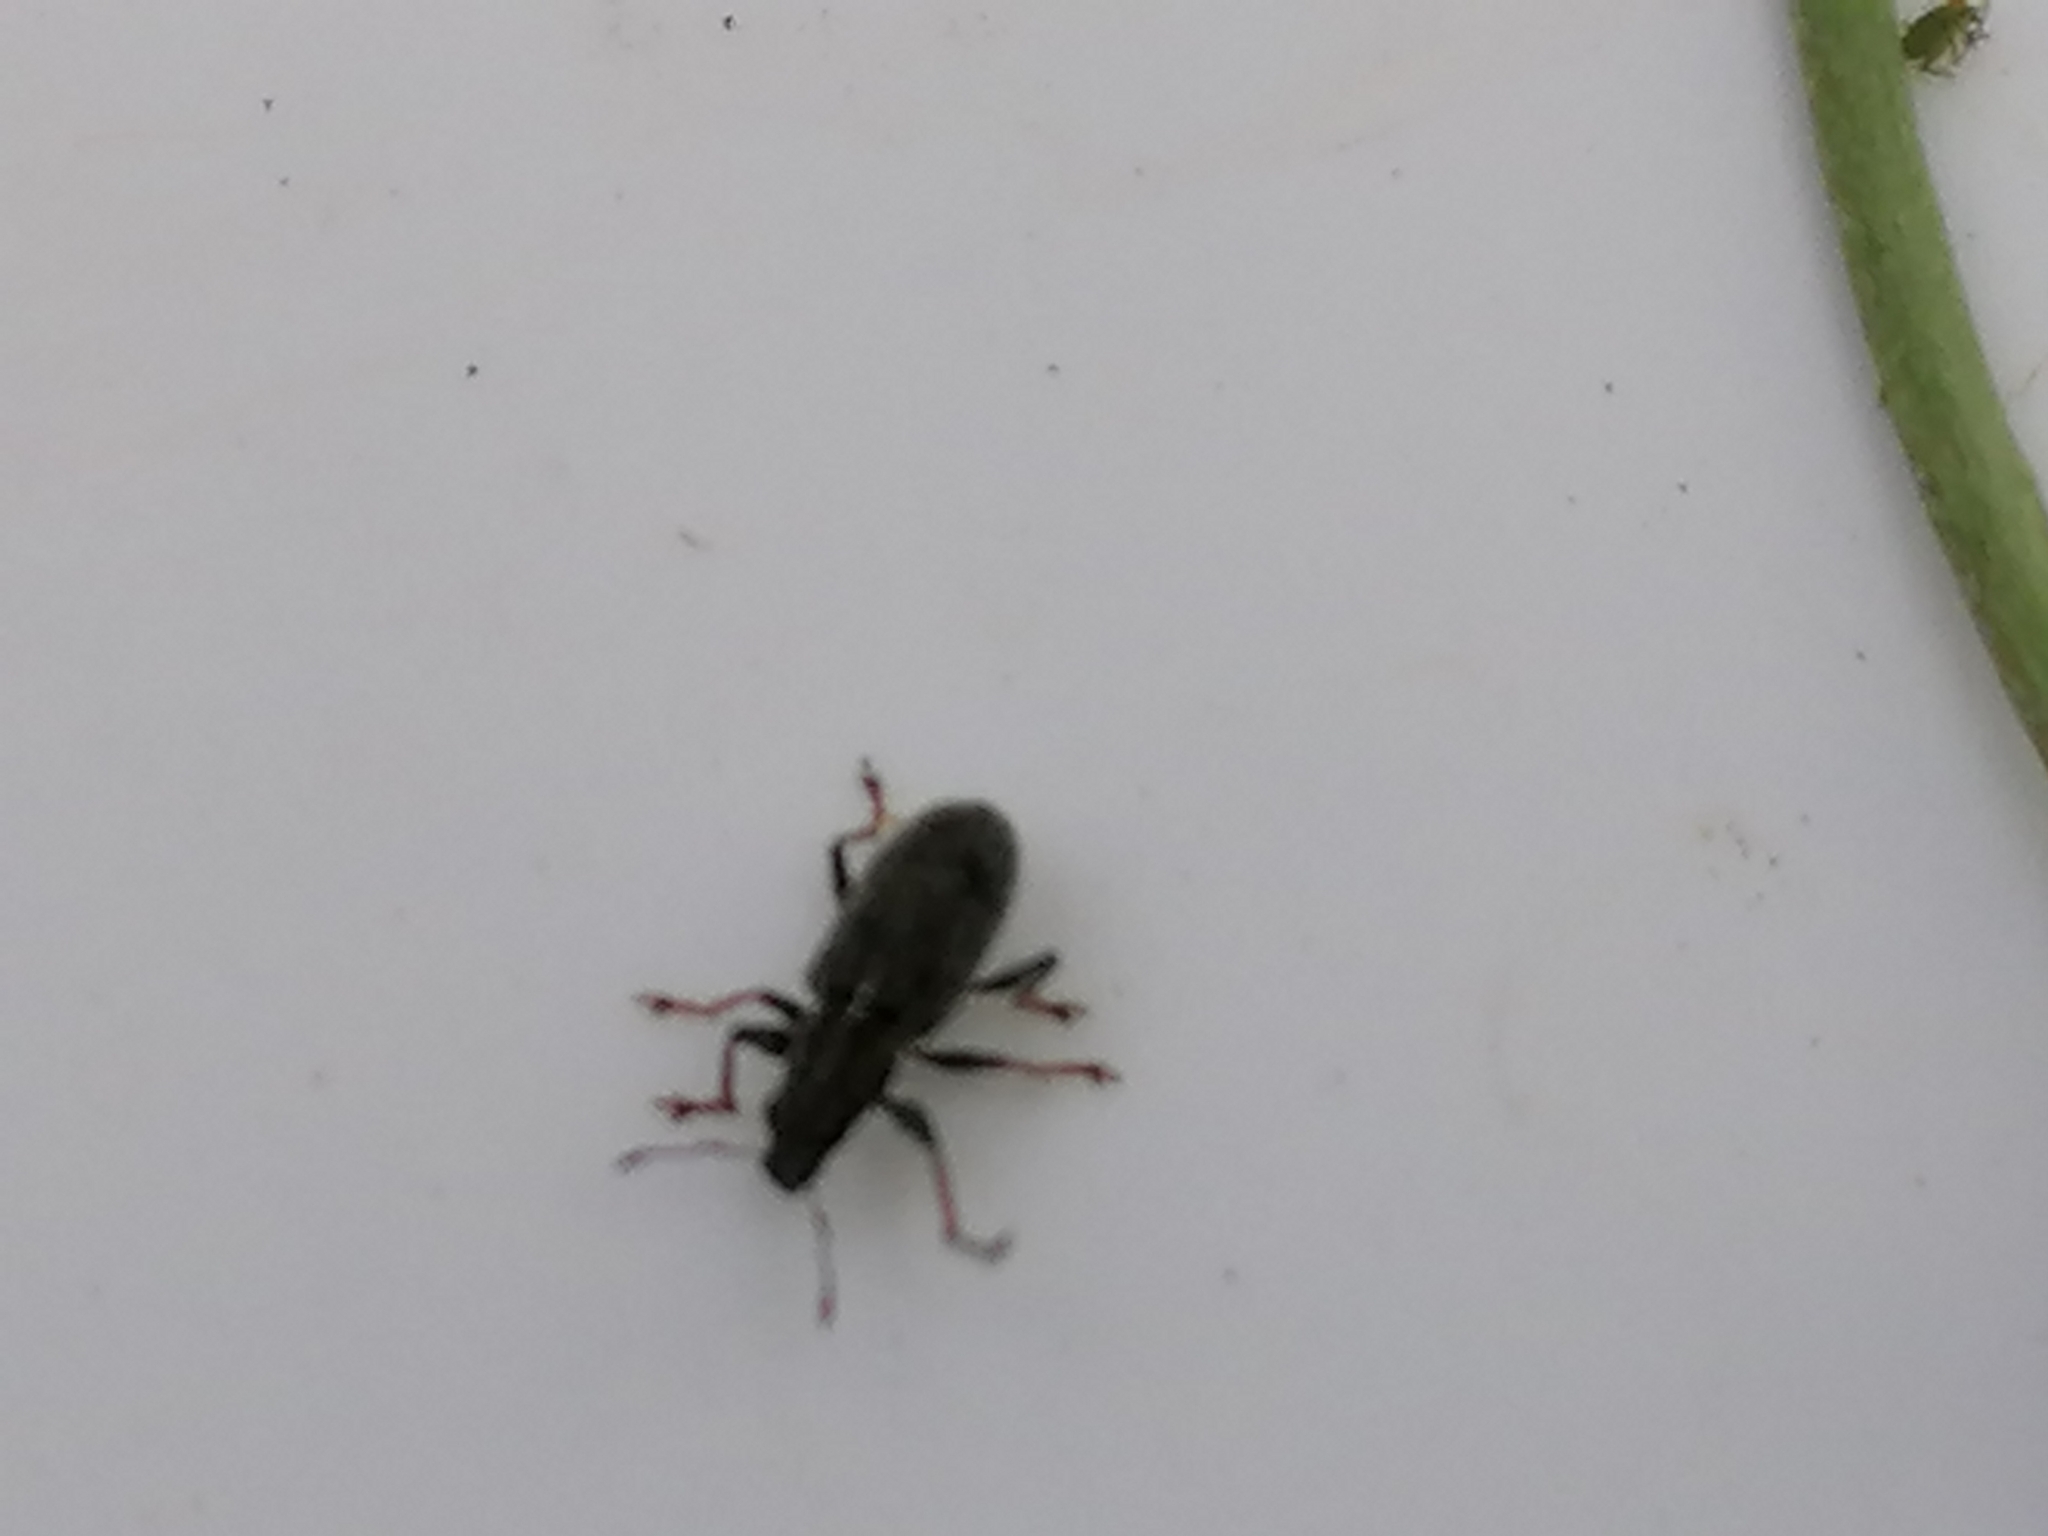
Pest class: pea_leaf_weevil